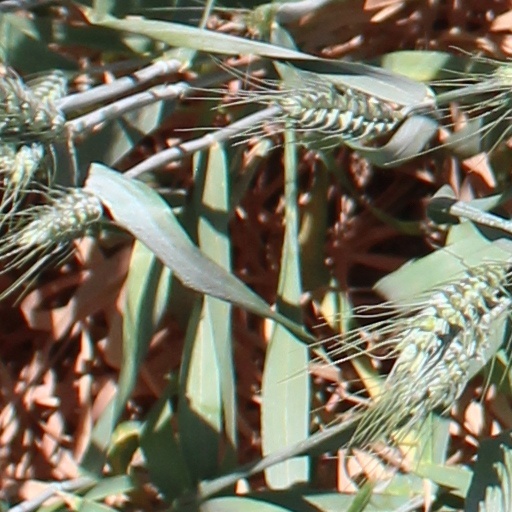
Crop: wheat